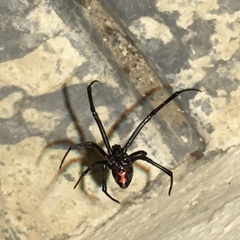
Species: Lactrodectus_hesperus